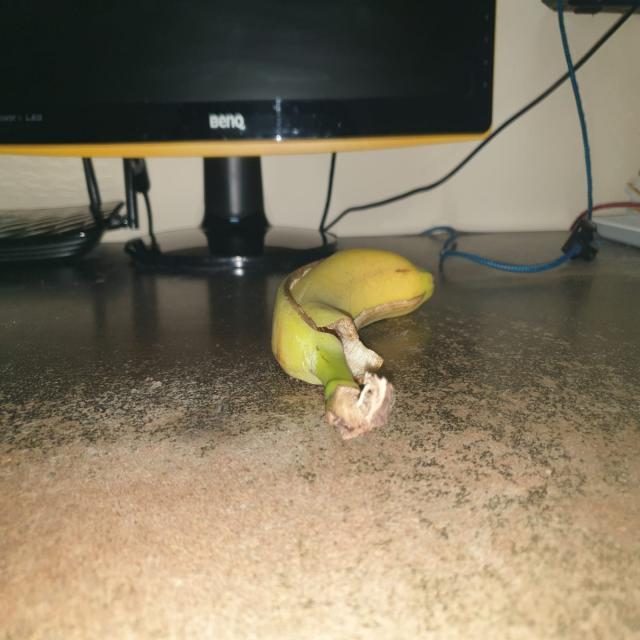
Label: bananas